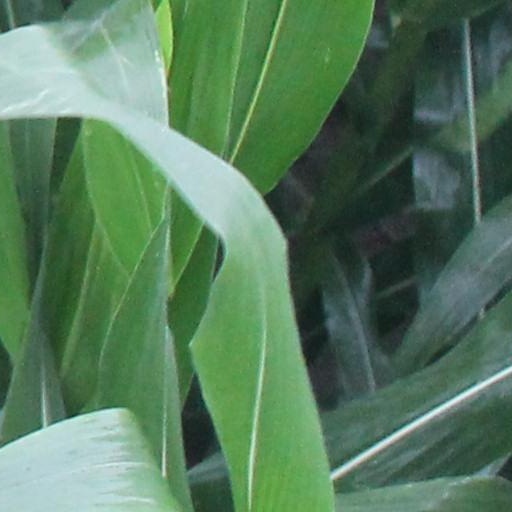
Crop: maize; corn